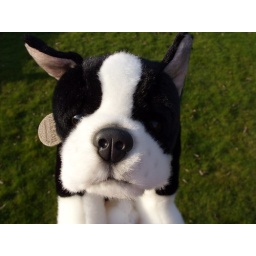
I couldn't resist this cute little Boston Terrier when I spotted him in TK Maxx.